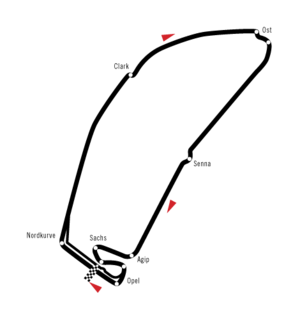
Le circuit d'Hockenheim est un circuit automobile situé près de la ville d'Hockenheim, en Allemagne, sur la Bertha Benz Memorial Route. Il est surtout connu pour accueillir le Grand Prix d'Allemagne de Formule 1 depuis 1970, désormais en alternance avec le Nürburgring.